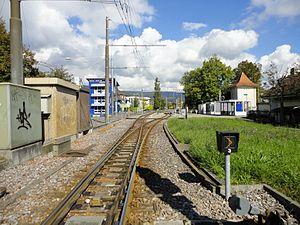
La petite gare du BTI
Nidau est une commune suisse du canton de Berne, située dans l'arrondissement administratif de Bienne.